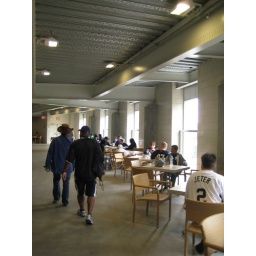
A table area in the middle walkway behind home plate at new Yankee Stadium, 09/13/09